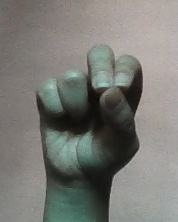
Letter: gaaf